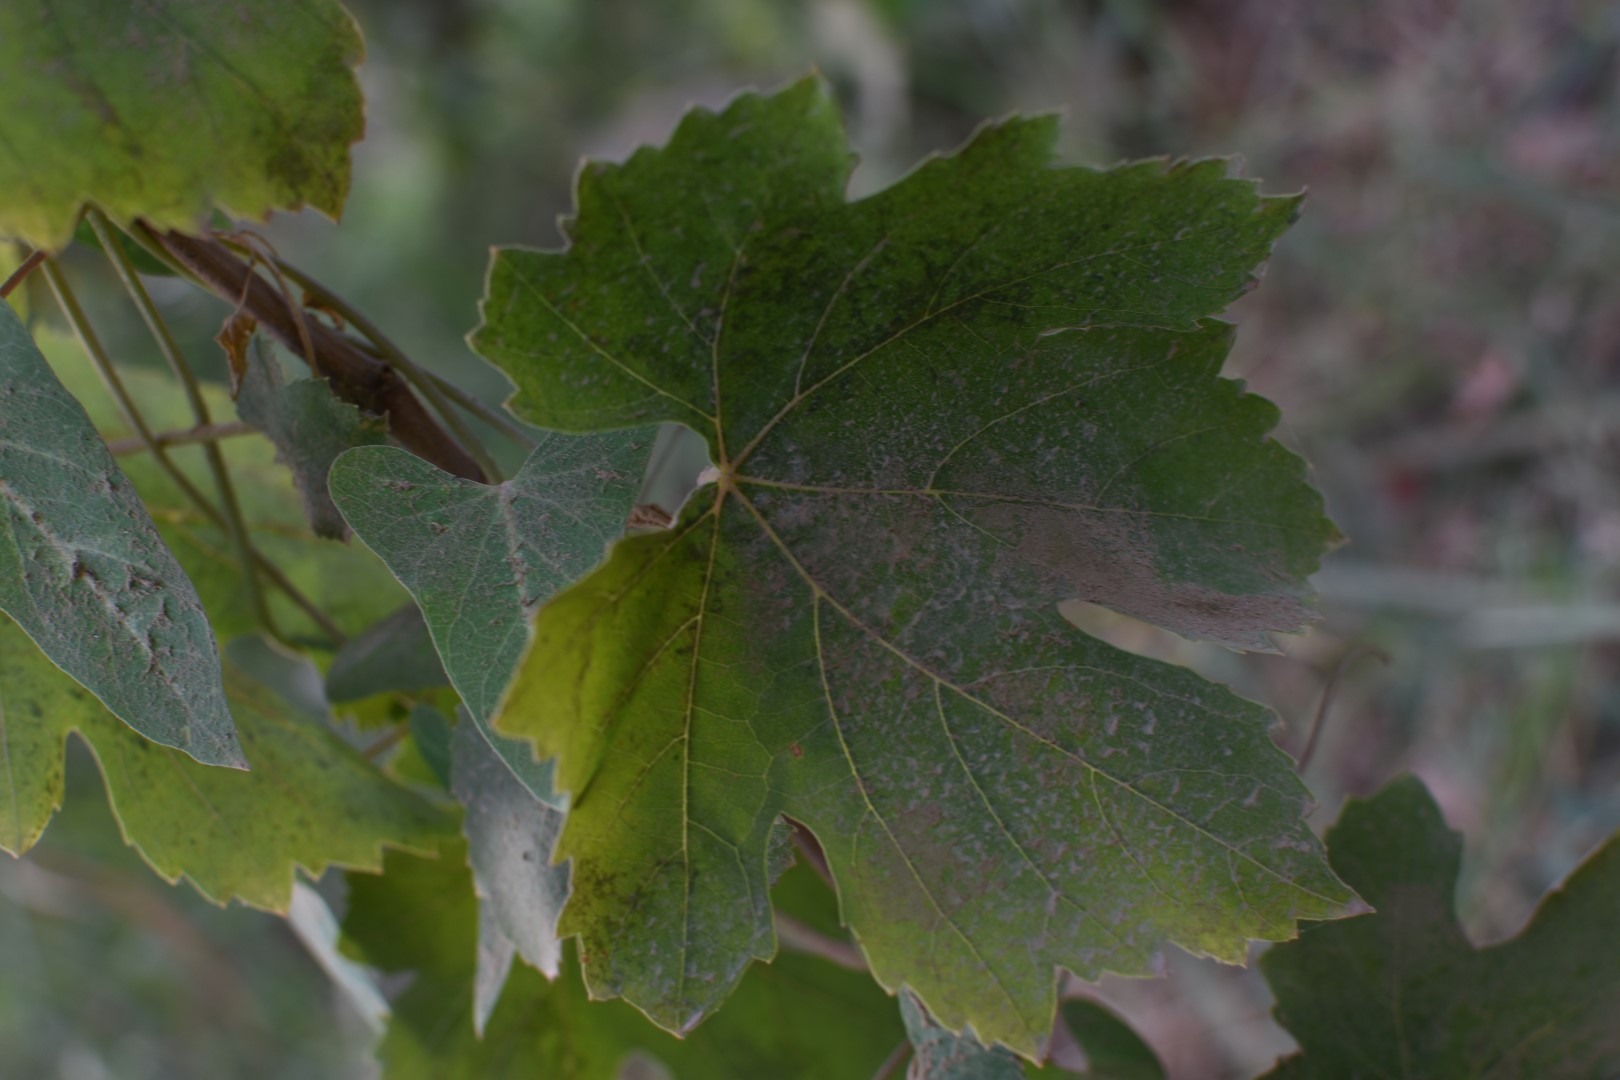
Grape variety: Thompson Seedless